Hereford College

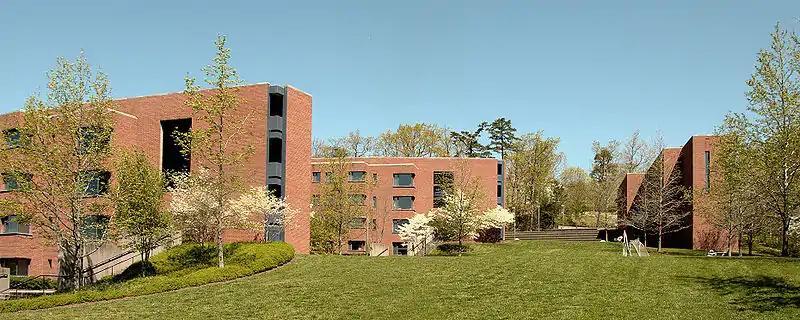
Hereford's well-landscaped Grounds include a nod to Jefferson's Lawn, though much steeper in slope as it climbs toward Observatory Hill. Students come from other residence halls, such as nearby Dillard House, to enjoy the open spaces of Hereford. (View larger? <a href="http%3A//upload.wikimedia.org/wikipedia/commons/thumb/3/33/Hereford_College_wideview.jpg/1024px-Hereford_College_wideview.jpg">1024px

1280px 1600px 1920px)